Catch points

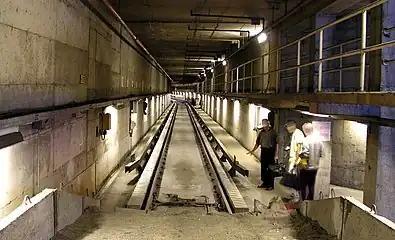
View of a track from a sand drag, in the Montreal Metro beyond the Honoré-Beaugrand station terminus

In some cases, catch points and trap points direct vehicles into a sand drag or "safety siding", also sometimes called an "arrestor bed". This may be a siding simply leading to a mound of sand, gravel or other granular material, or a siding where the rails are within sand-filled troughs. This method of stopping a vehicle travelling at speed is preferred over a buffer stop as there is less shock to the vehicle involved.